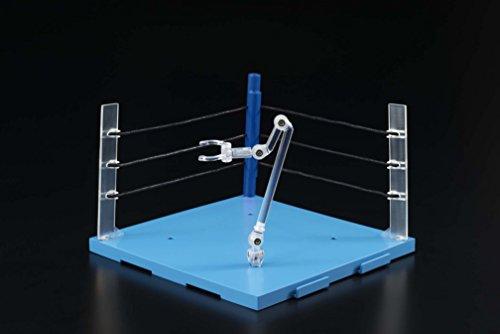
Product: Bandai Tamashii Nations Act Ring Corner The Challenger's Corner Stage Action Figure
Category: Toys & Games | Toy Figures & Playsets | Action Figures
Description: Look out for the Red Corner too.
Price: $24.99
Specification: ProductDimensions:7x2x8inches|ItemWeight:3.52ounces|ShippingWeight:8.3ounces(Viewshippingratesandpolicies)|DomesticShipping:ItemcanbeshippedwithinU.S.|InternationalShipping:ThisitemcanbeshippedtoselectcountriesoutsideoftheU.S.LearnMore|ASIN:B013AMKWSY|Itemmodelnumber:BAN01861|Manufacturerrecommendedage:15-16years